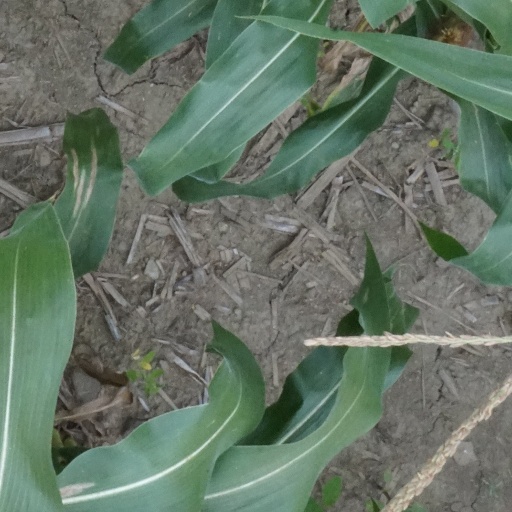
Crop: maize; corn